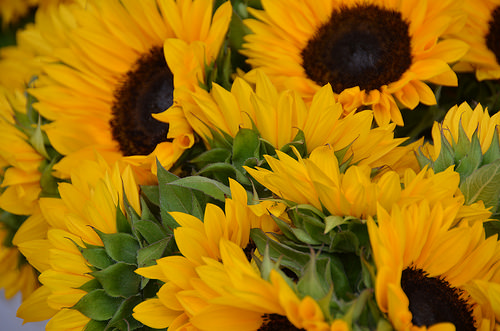
Flower: sunflower